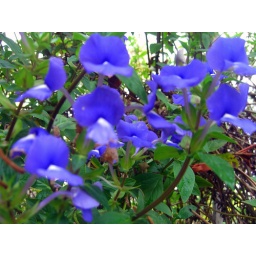
A type of blue flower found in front of my parent's house.